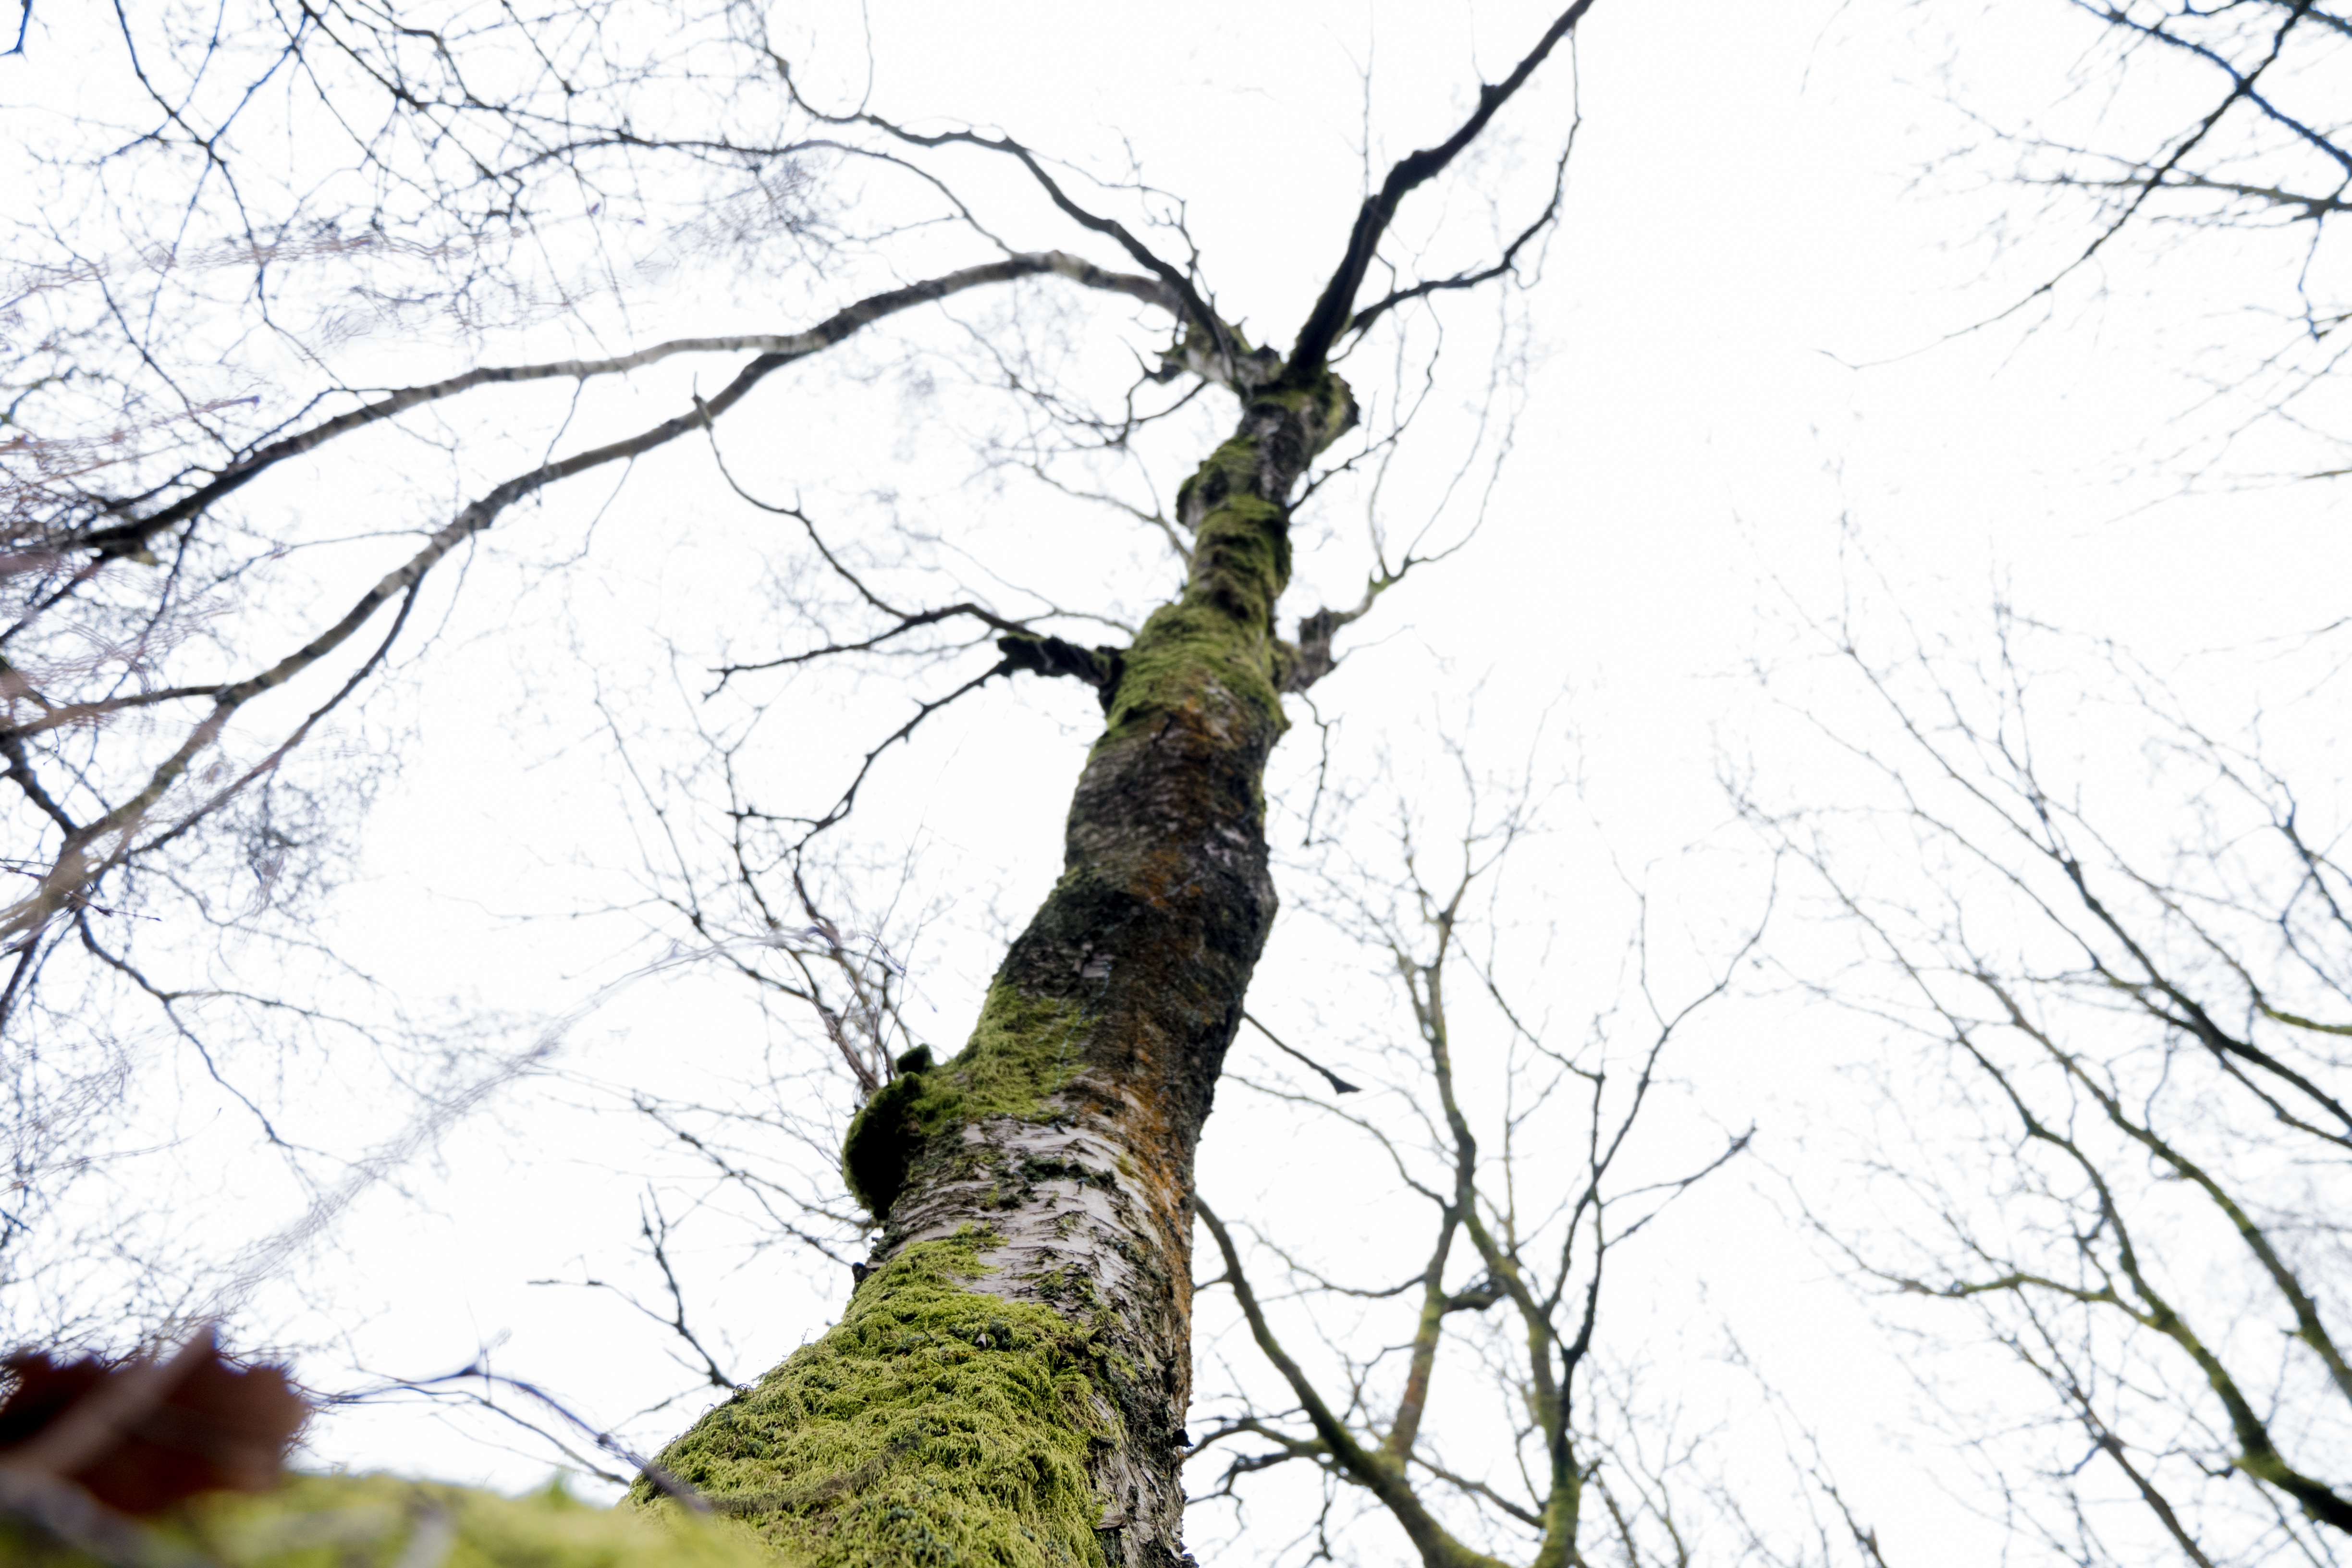
tree, branch, plant, trunk, birch, twig, flowering plant, woody plant, land plant